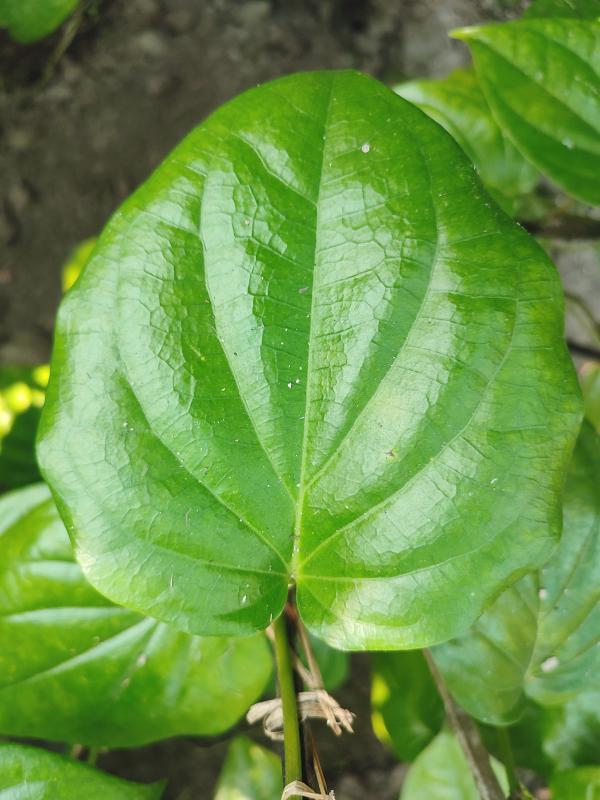
Label: Healthy_Leaf